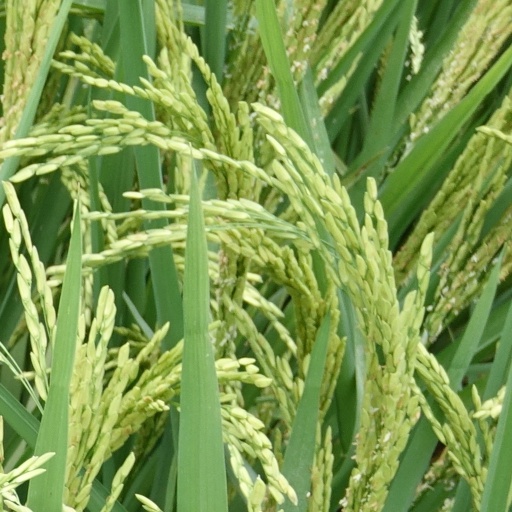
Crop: rice